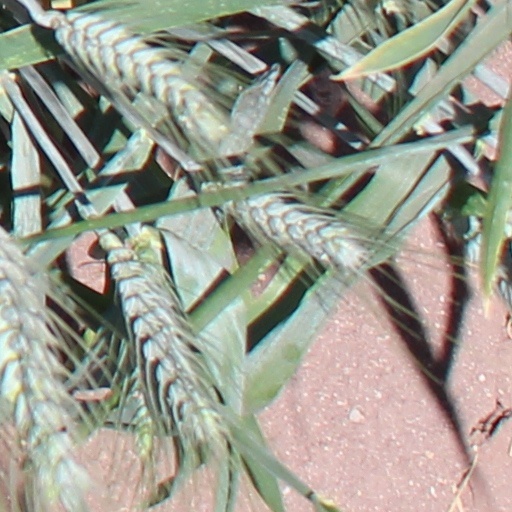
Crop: wheat